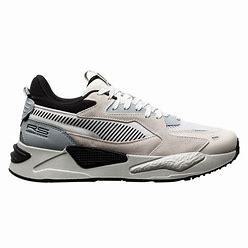
Brand: Puma
Model: Rs Z